Petya of My Petya

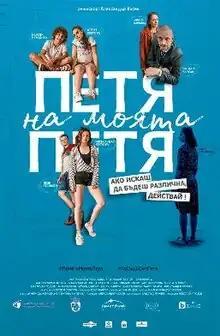
Theatrical release poster

Petya of My Petya is a 2021 Bulgarian drama film directed by Alexander Kossev (in his directorial debut) and written by Valentina Angelova and Nelly Dimitrova. It stars Alexandra Kostova, Alena Vergova, Yasen Atanasov and Martin Metodiev. It is inspired by the life and work of the poet Petya Dubarova. The film was named on the shortlist for Bulgarian's entry for the Academy Award for Best International Feature Film at the 95th Academy Awards, but was not selected. It was considered again when "Mother" was disqualified, however, it was not selected.